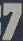
Number: 7